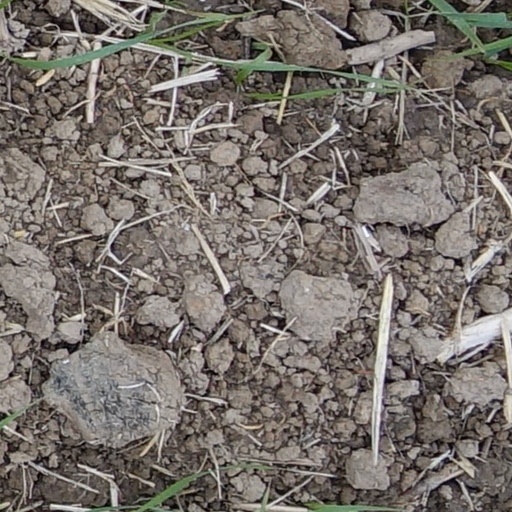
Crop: wheat